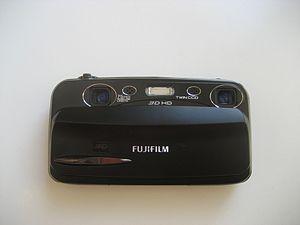
Un appareil photographique numérique est un appareil photographique qui recueille la lumière sur un capteur photographique électronique, plutôt que sur une pellicule photographique, et qui convertit l'information reçue par ce support pour la coder numériquement.